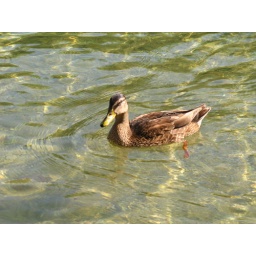
duck in clear water